Center for US-China Arts Exchange

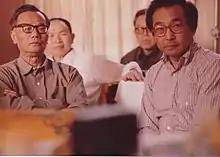
Lin Mohan, Vice Minister of Culture and Chou Wen-chung, Director of the Center for US-China Arts Exchange. Beijing, China. 1980.

Shortly after President Nixon made his historic trip to Beijing in 1972, Chou visited China for the first time since his departure twenty-six years earlier. China was still in the midst of the Cultural Revolution and communication was restricted, but he managed to meet with old classmates from the Shanghai Conservatory of Music and plant the seeds. In 1977, he visited again to give a lecture at the Central Conservatory of Music in Beijing to an audience of cultural leaders and government officials. After his presentation, he proposed the establishment of an arts exchange program between the two countries. Officials put him in touch with Wang Bingnan, director of the Chinese People's Association for Friendship with Foreign Countries, a "people-to-people" agency. On the first of October of the following year, Chou signed an agreement with Wang Bingnan and the center was officially launched.